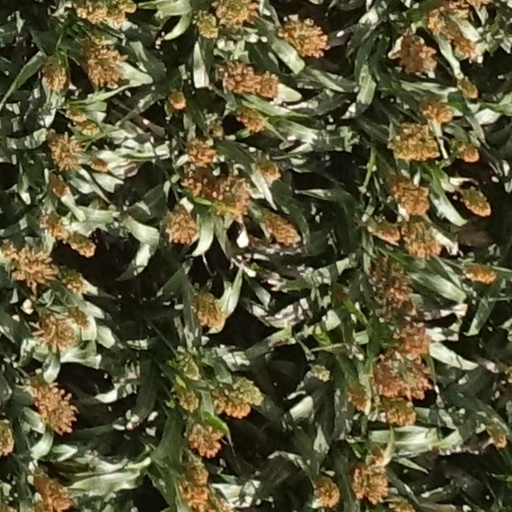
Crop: sorghum